2018 Mexico City ePrix

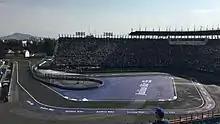
The Foro Sol Norte section of the Autódromo Hermanos Rodríguez, where the race was held.

The 2018 Mexico City ePrix was confirmed as part of Formula E's 2017–18 series schedule in September 2017 by the FIA World Motor Sport Council. It was the fifth of the twelve scheduled single-seater electric car races of the 2017–18 Championship, and the third time it was a FIA Formula E Championship event. It was held on 3 March 2018 at the Autódromo Hermanos Rodríguez in the centre of Mexico City. The race was the only one of the season held on a permanent track: it is a mixture of the Grand Prix and oval layouts and has 17 turns at a length of . The high elevation of the circuit created thin air and lower wind resistance, causing teams to optimise the cooling of their cars; the asphalt surface was less abrasive than other tracks. The Fédération Internationale de l'Automobile (FIA; Formula E's governing body) introduced a track limits zone into turn one to stop drivers using the grass in that area. The driver adviser to the stewards for the race was former Deutsche Tourenwagen Masters racer Alexandre Prémat.